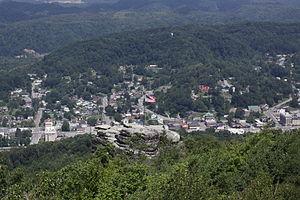
Norton est une ville indépendante de Virginie, aux États-Unis. Sa population est de 4 031 habitants et s'étend sur 19 km².